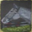
Label: horse